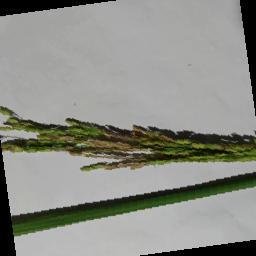
Label: Rice___Neck_Blast